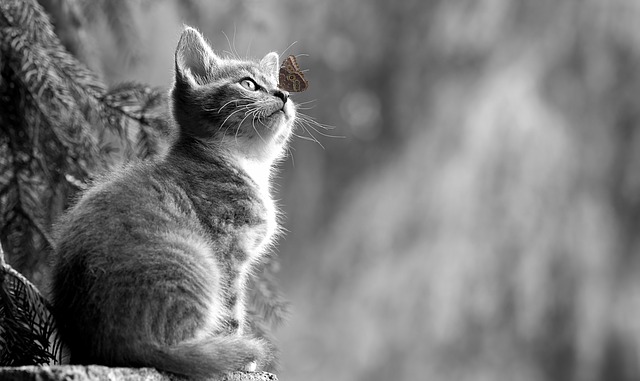
Label: gatto